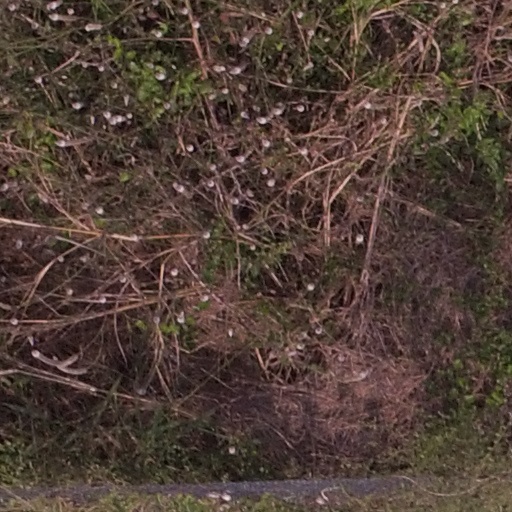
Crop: maize; corn